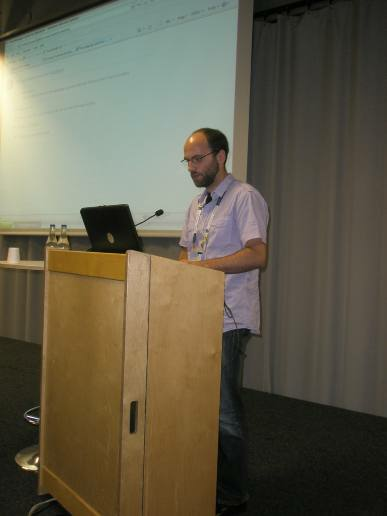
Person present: Yes